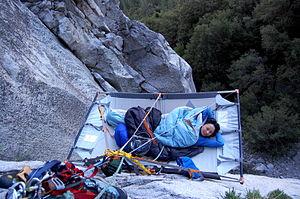
Une femme étendue sur un portaledge (tente de paroi).
Un portaledge, également appelé tente de paroi, est un système accrochable destiné aux grimpeurs qui passent plusieurs jours et nuits sur des grandes voies notamment en style capsule. Un portaledge assemblé est une plateforme de tissu encadrée d'une structure métallique ; ce cadre est accroché à un point du relais au moyen de sangles ajustables. Une couverture séparée couvre le système entier en cas de mauvais temps.